Antonis Antoniadis

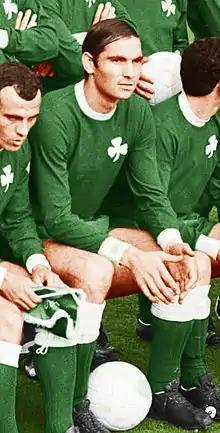
Antoniadis at the 1971 European Cup Final

Antonis Antoniadis (born 25 May 1946) is a Greek former professional footballer who played as a striker. He scored 243 goals during his 22-years long career. He started his career in 1964 playing for Aspida Xanthi before moving to Panathinaikos on 31 July 1968. Antoniadis scored his first official goal for Panathinaikos on 27 October 1968 in a 1–0 victory over Apollon Athens. During his time at Xanthi, he was sometimes used as a goalkeeper because of his height. His nickname was ""the Tall"" ".